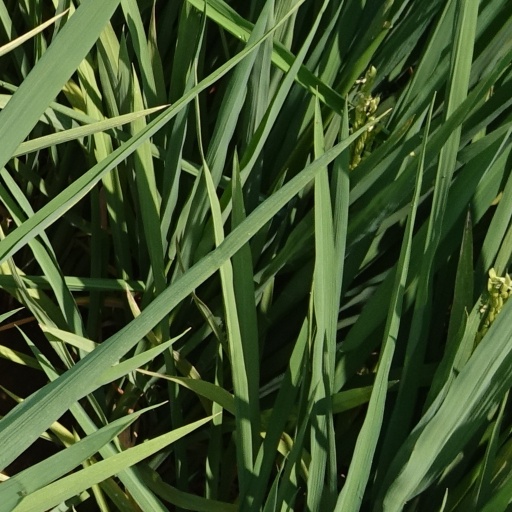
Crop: rice